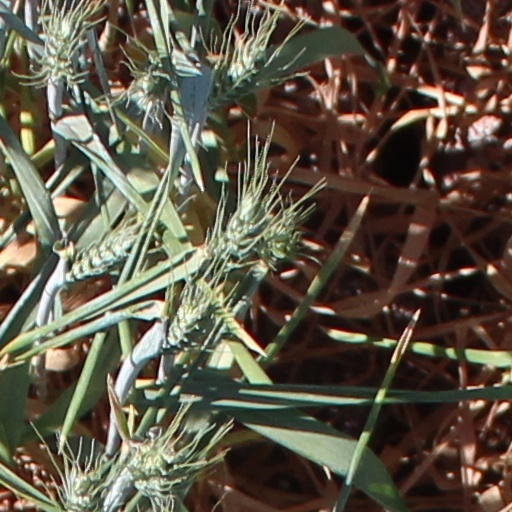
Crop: wheat